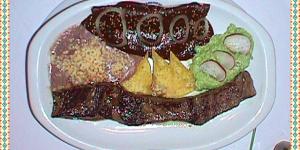
carne tampiquena